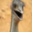
Label: bird